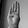
ASL letter: B